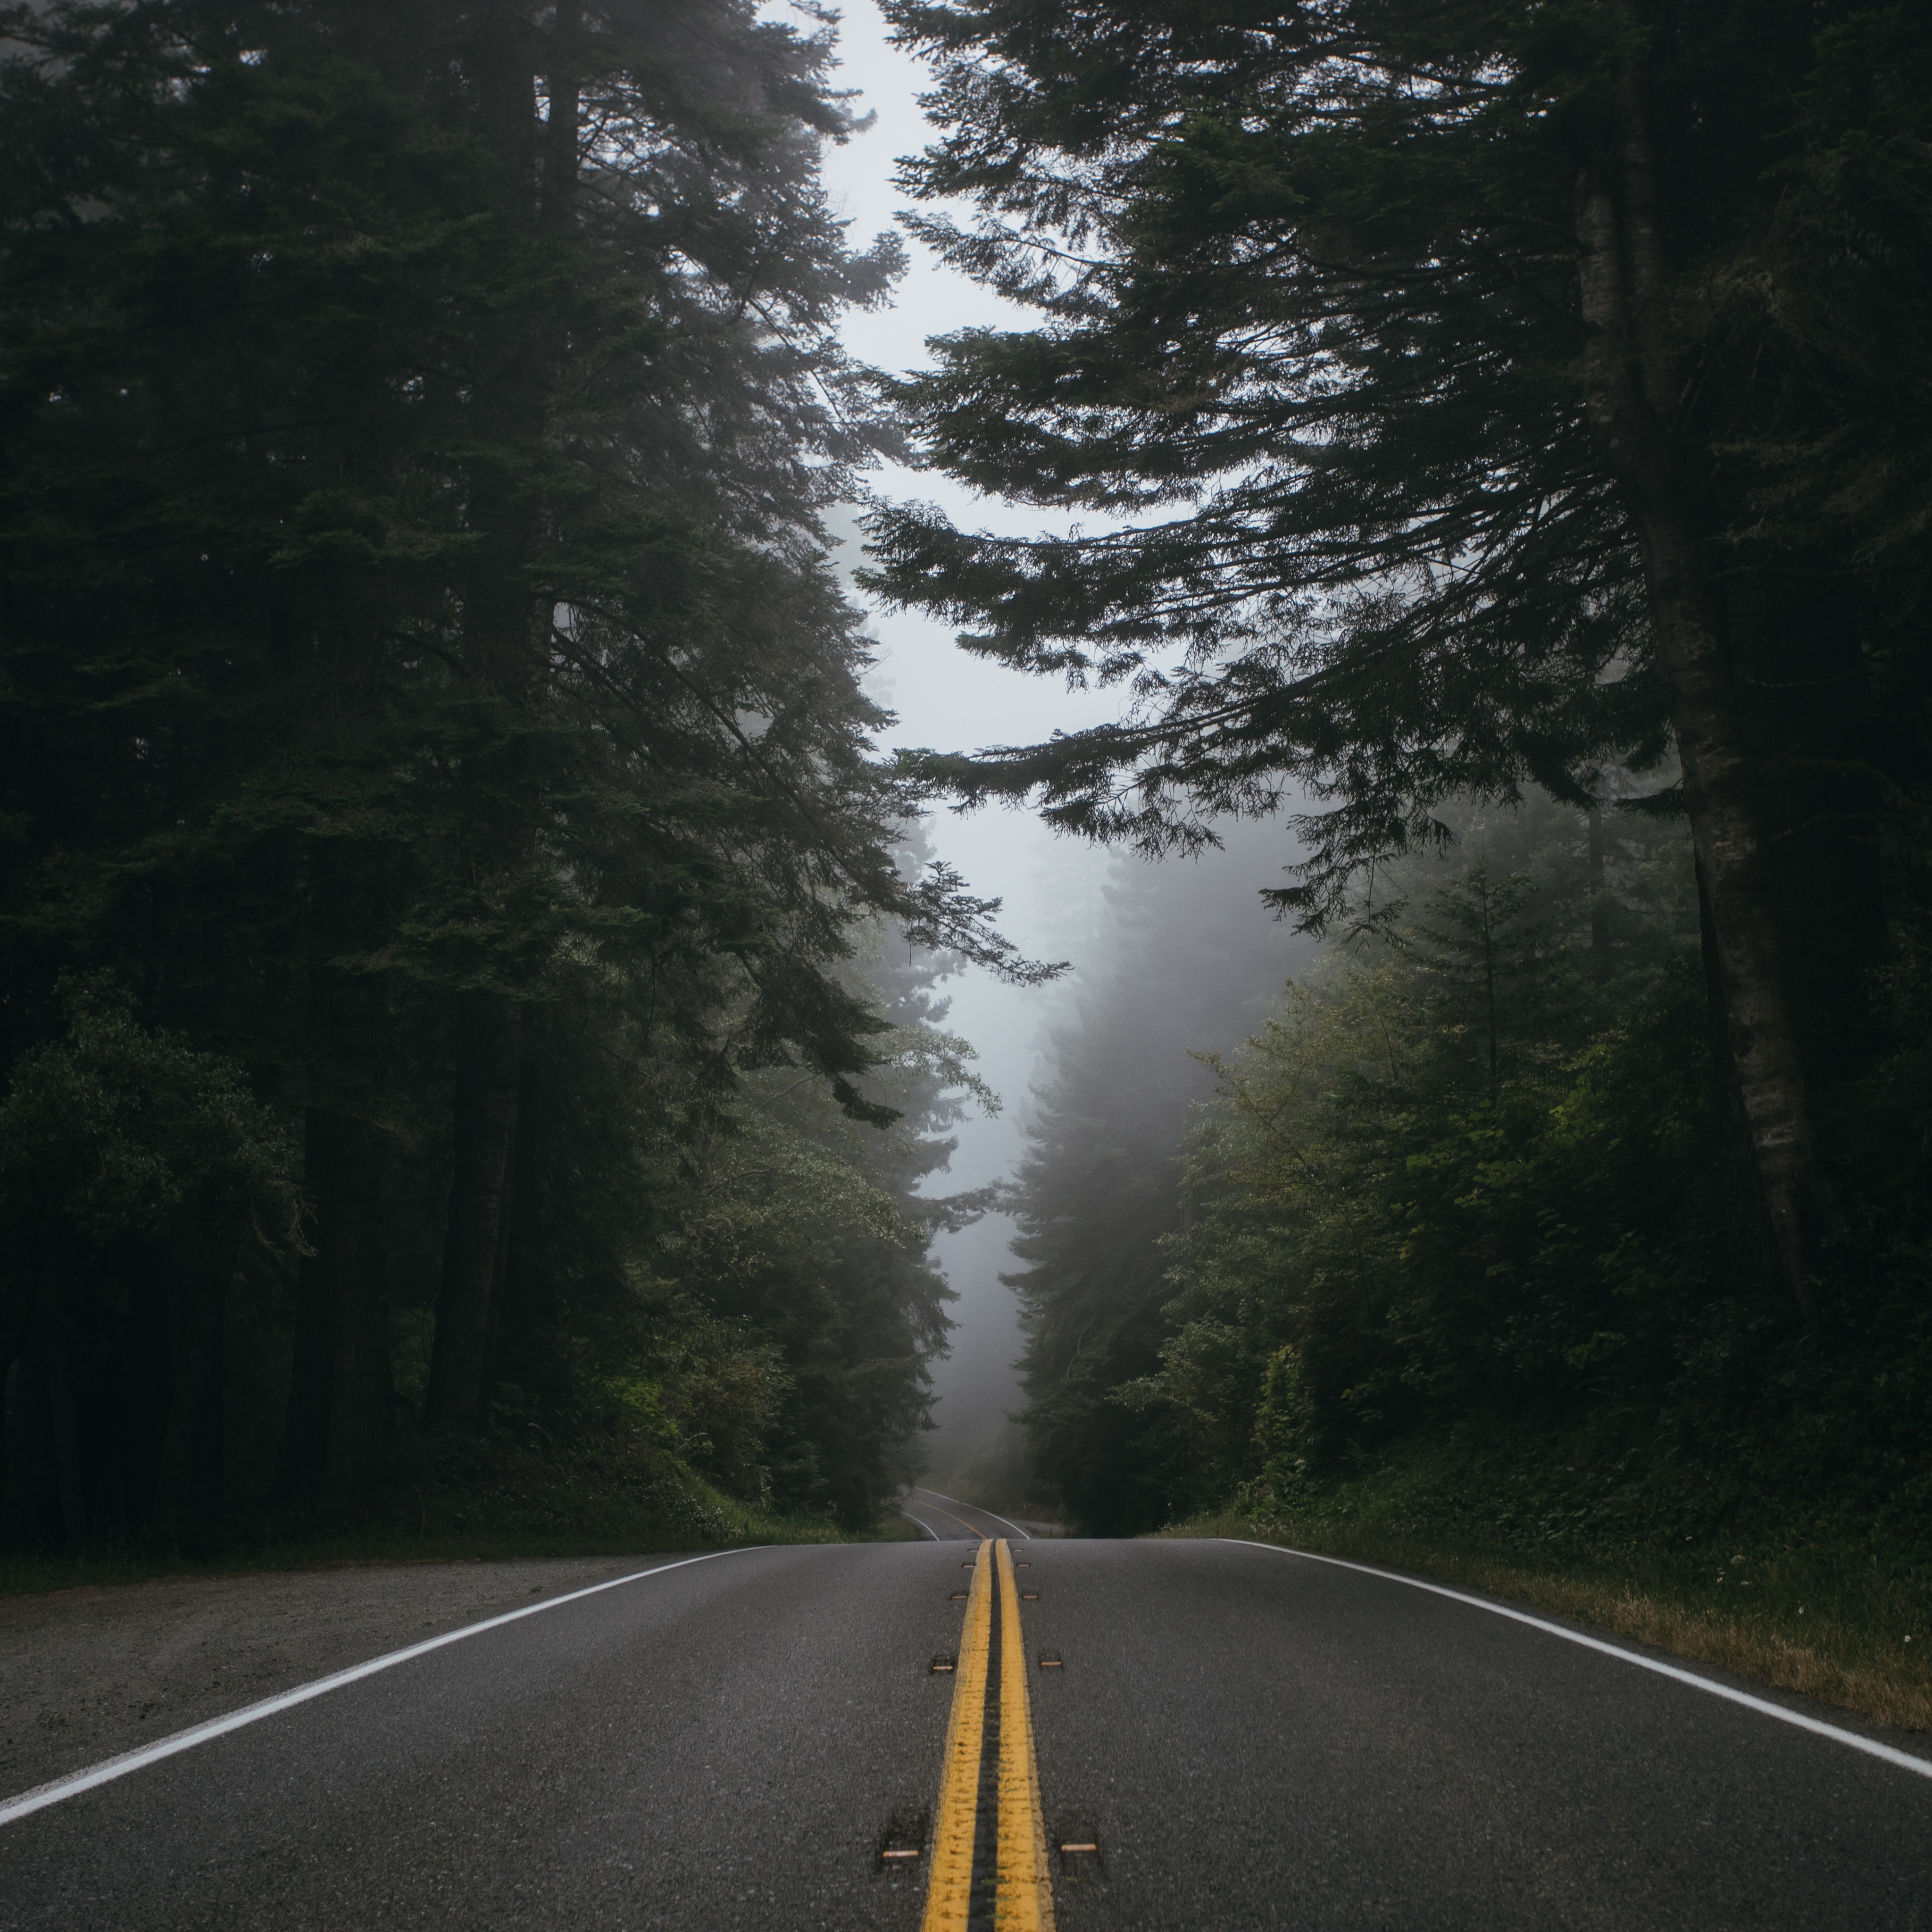
tree, nature, forest, light, fog, road, mist, sunlight, morning, leaf, autumn, weather, darkness, road trip, infrastructure, atmospheric phenomenon, woody plant